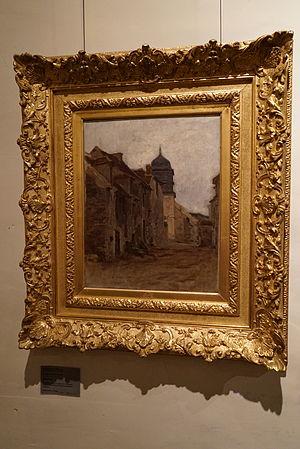
lors de la Nuit européenne des musées.
Mont-Saint-Père est une commune française située dans le département de l'Aisne, en région Hauts-de-France.